Vanesa Campos

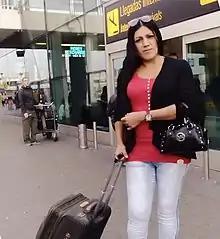

Vanesa Campos grew up in Cayaltí, a small village in northern Peru. She was forced to leave her home as her parents did not understand her gender identity. She became friends with Karen who came to be her role model and taught her how to defend herself. They both left their villages to go and live in the capital, Lima. In 2012, after Argentina passed a law allowing citizens to change their civil status upon a simple declaration, Karen and Vanesa Campos left for Buenos Aires. However, Argentinean police has remained particularly cruel when dealing with trans people, pushing Vanesa to move to Europe. She settled in Paris without legal immigration papers with the goal to earn enough money to buy a house for her isolated and widowed mother. She started living with two friends in a one-bedroom apartment in the neighbourhood of porte de Clignancourt, in the 18th arrondissement of Paris.